Philosophiæ Naturalis Principia Mathematica

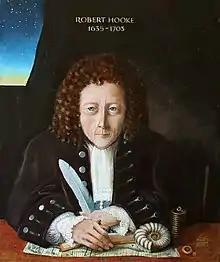
Modern artist’s impression of the English polymath Robert Hooke (1635–1703)

It is not known just why Newton changed his mind so radically about the final form of what had been a readable narrative in "De motu corporum, Liber Secundus" of 1685, but he largely started afresh in a new, tighter, and less accessible mathematical style, eventually to produce Book 3 of the "Principia" as we know it. Newton frankly admitted that this change of style was deliberate when he wrote that he had (first) composed this book "in a popular method, that it might be read by many", but to "prevent the disputes" by readers who could not "lay aside the[ir] prejudices", he had "reduced" it "into the form of propositions (in the mathematical way) which should be read by those only, who had first made themselves masters of the principles established in the preceding books". The final Book 3 also contained in addition some further important quantitative results arrived at by Newton in the meantime, especially about the theory of the motions of comets, and some of the perturbations of the motions of the Moon.